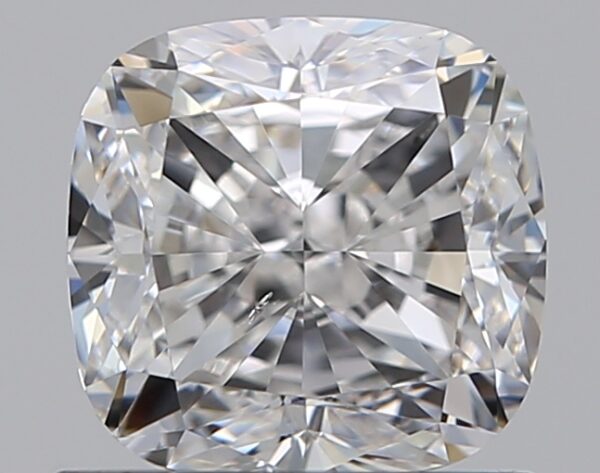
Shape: cushion
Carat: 1.2
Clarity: SI1
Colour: F
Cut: VG
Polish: EX
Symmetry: EX
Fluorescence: N
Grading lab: GIA
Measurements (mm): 5.83 x 5.63 x 4.03